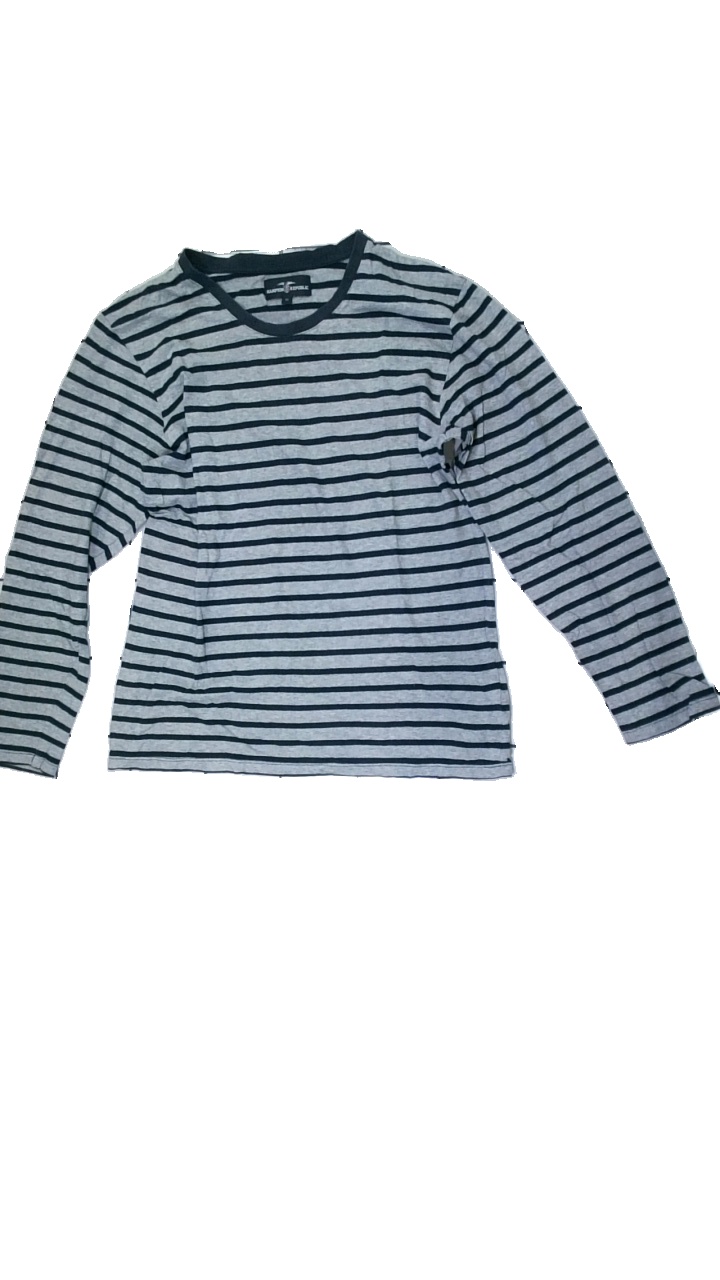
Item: Top (Ladies)
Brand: Hamton Republic (kappahl)
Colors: Blue, Grey
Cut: Regular, C-collar
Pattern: Striped
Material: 100% Cotton
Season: All
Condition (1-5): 5
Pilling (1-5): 5
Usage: Reuse
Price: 50-100